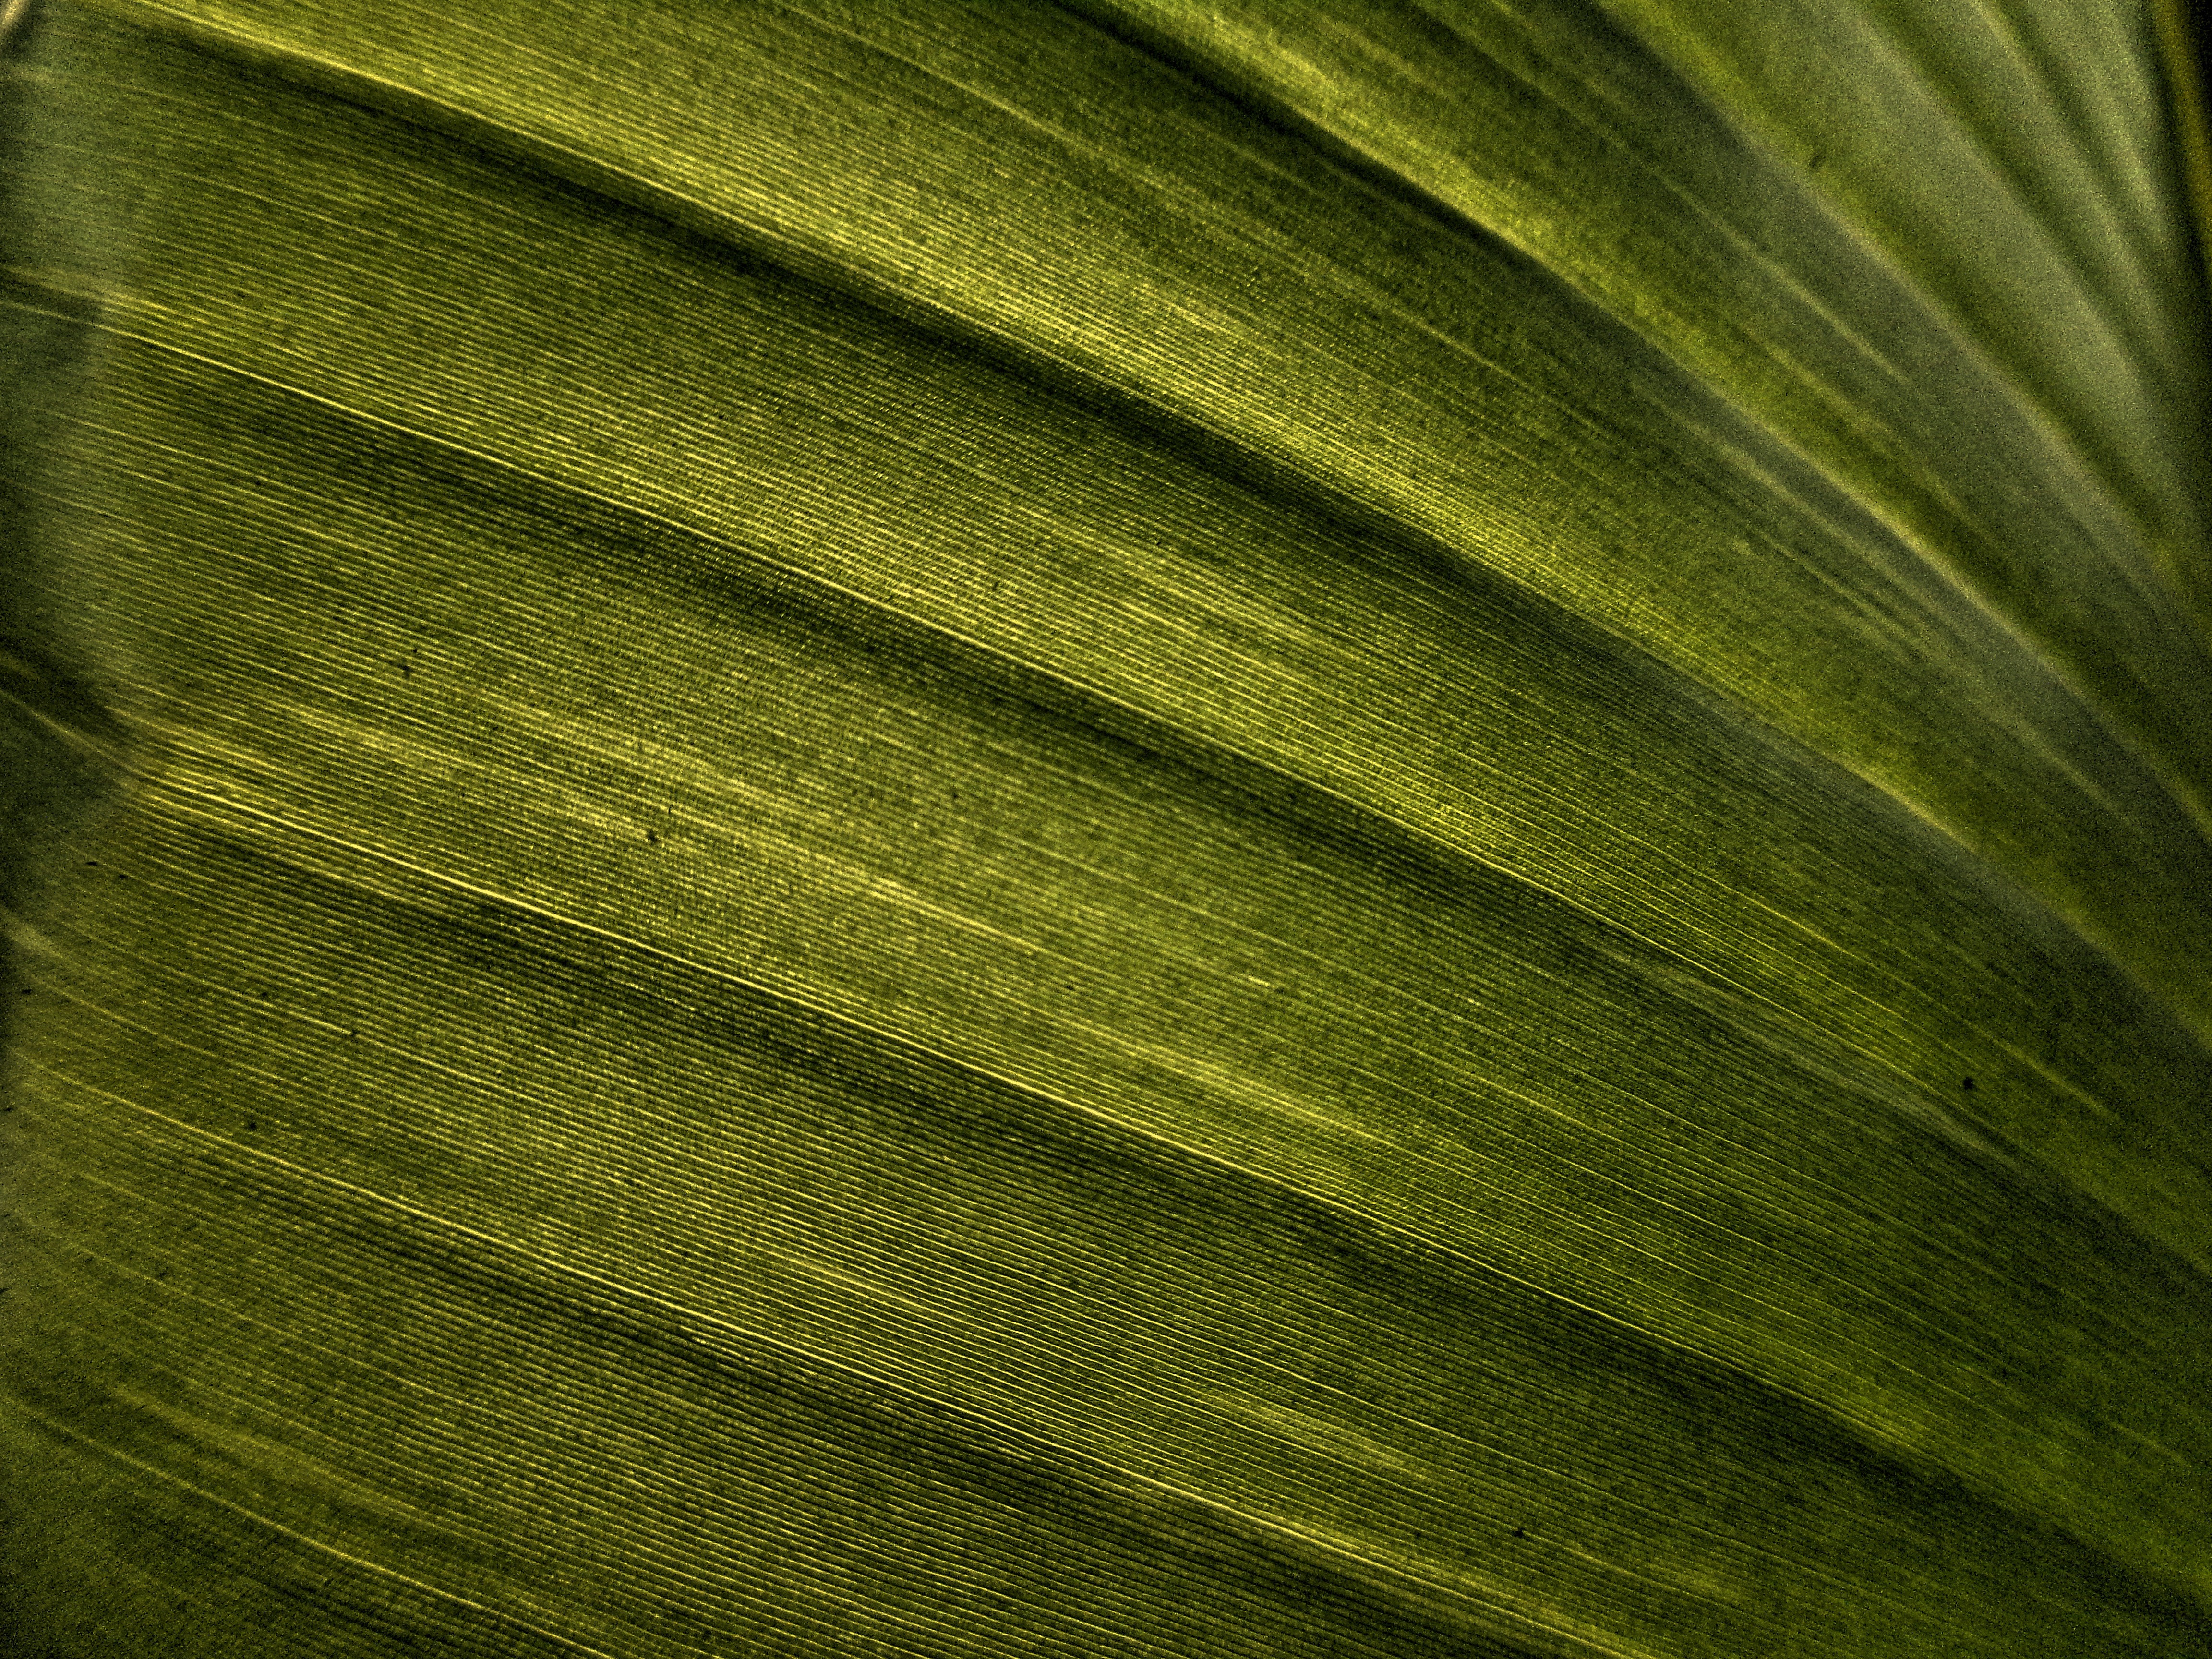
tree, nature, grass, plant, texture, leaf, flower, line, food, green, palm, tropical, natural, fresh, yellow, close up, banana leaf, effect, macro photography, grass family, plant stem